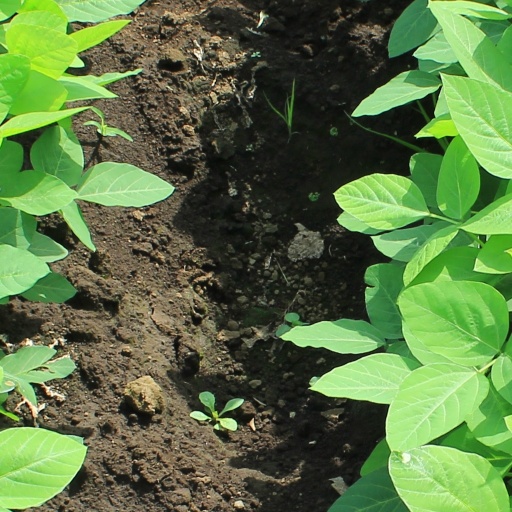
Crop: soybean